2011 Bahraini uprising

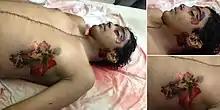
The government claims that the burns on Sayed Hashim's body were inconsistent with burns caused by a tear gas canister

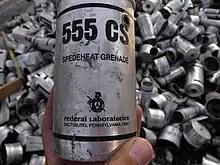
In front an empty US-made tear gas canister

The Bahrain Independent Commission of Inquiry found that there were 35 deaths between 14 February and 15 April 2011 linked to the uprising. The Commission found the government responsible for 20 of these deaths, protesters responsible for 3, and mobs responsible for 2. The commission could not attribute the remaining 10 deaths to a perpetrator. Additionally, the Commission found that there were another 11 deaths potentially linked to the uprising between 16 April and 6 October 2011. Between 7 October 2011 and 5 April 2012, the Bahrain Centre for Human Rights (BCHR) reported 32 deaths linked to the uprising, for a total of 78 deaths. The total number, counting all related incidents, even those not mentioned in the BICI report and BCHR is 90 deaths as of 21 April 2012.